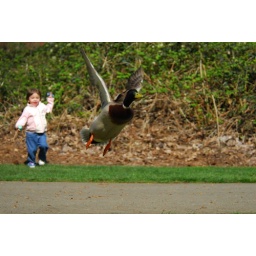
This duck came right at me after being chased by the little girl, talk about a tower fly by.